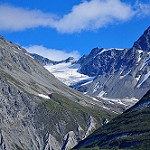
Scene: Outdoor